Frontier Corps Khyber Pakhtunkhwa (South)

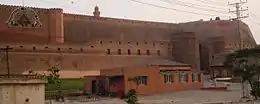
Frontier Corps headquarters in Bala Hisar Fort, Peshawar, Khyber Pakhtunkhwa, Pakistan

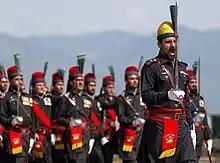
A contingent from Frontier Corps, Khyber Pakhtunkhwa marching in black security forces uniform

The Corps was divided into FC NWFP and FC Balochistan in 1974. The inspectors general listed below are from 1974 to 2017. For previous inspectors general, see the Frontier Corps article.